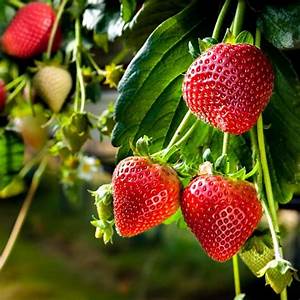
Label: Strawberry